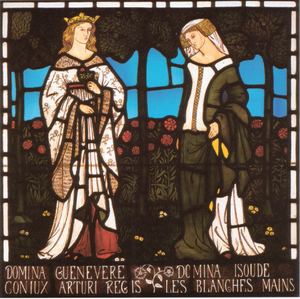
William Morris, né le 24 mars 1834 à Walthamstow, Essex et mort le 3 octobre 1896 à Hammersmith, Londres, est un fabricant, designer textile, imprimeur, écrivain, poète, conférencier, peintre, dessinateur et architecte britannique, célèbre à la fois pour ses œuvres littéraires, son engagement politique libertaire, son travail d'édition et ses créations dans le domaine des arts décoratifs, en tant que membre de la Confrérie préraphaélite, qui comptent parmi les sources du mouvement Arts & Crafts qui eut, dans ce domaine, l'une des influences les plus importantes en Grande-Bretagne au XXᵉ siècle.